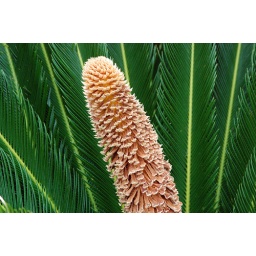
This was some cool plant in front of someone's house in Charleston. I took a picture of it.